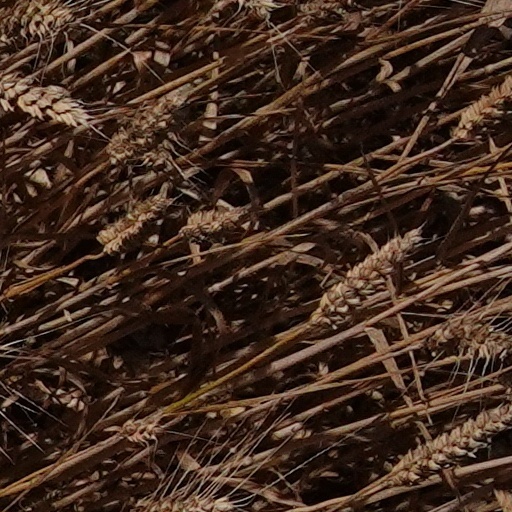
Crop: wheat